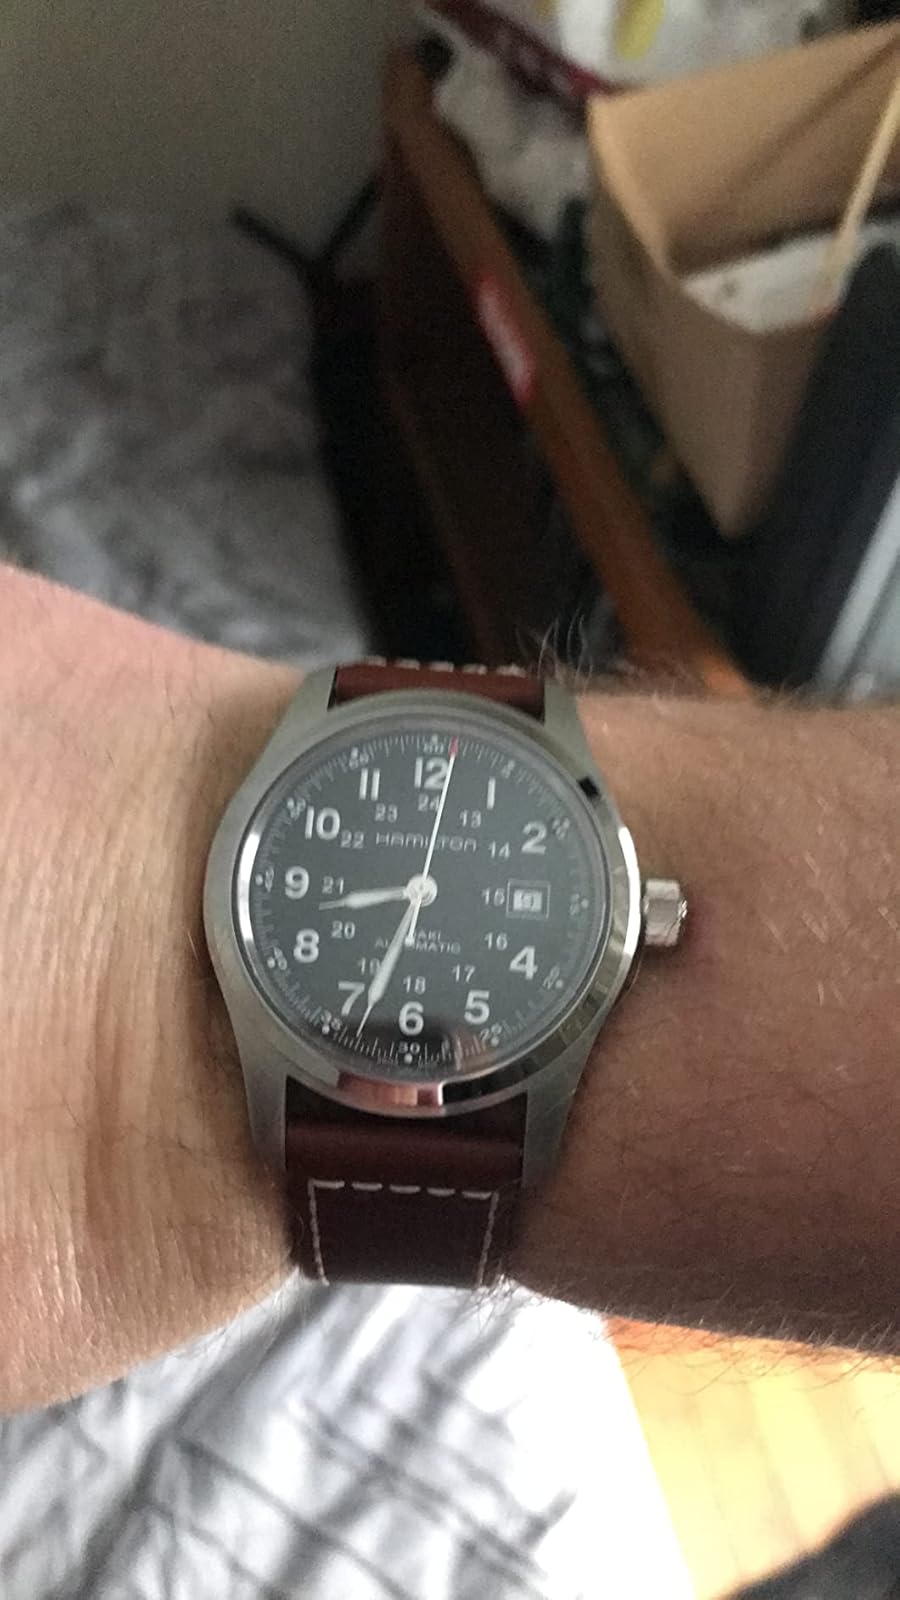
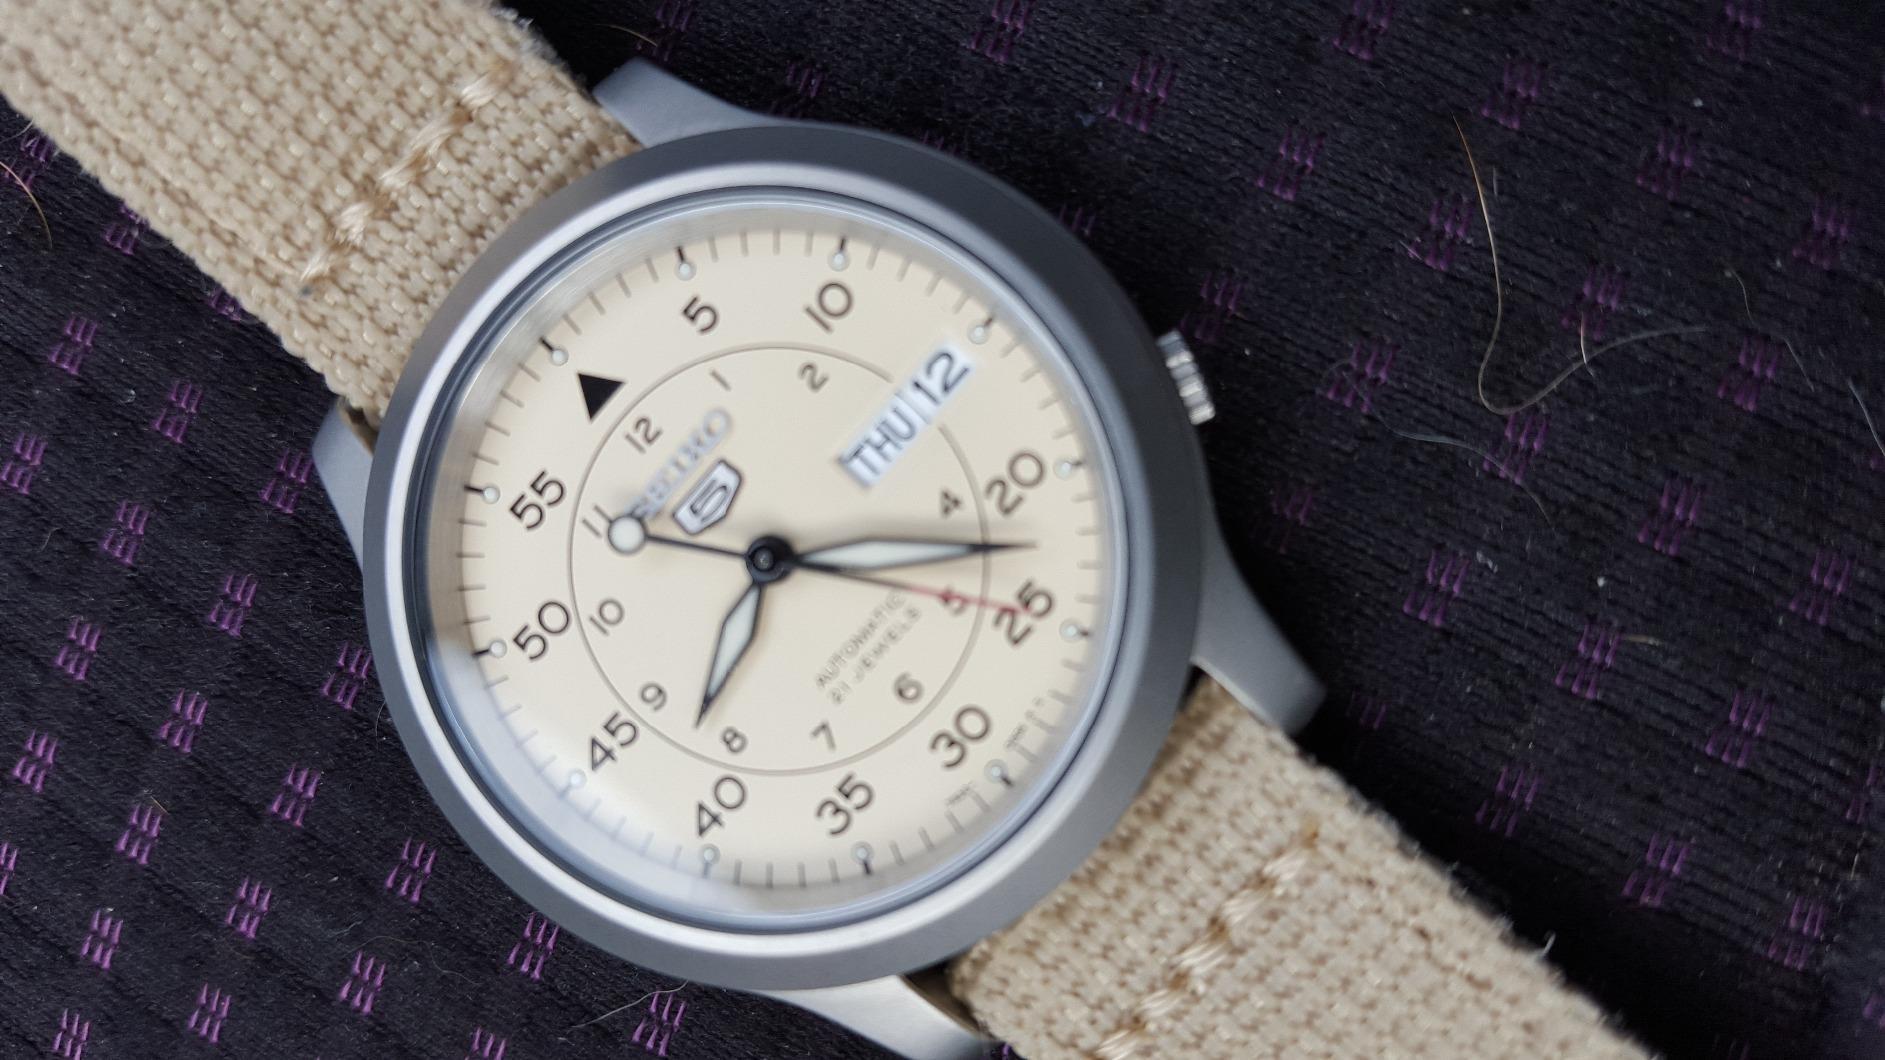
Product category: accessories_watch
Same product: no